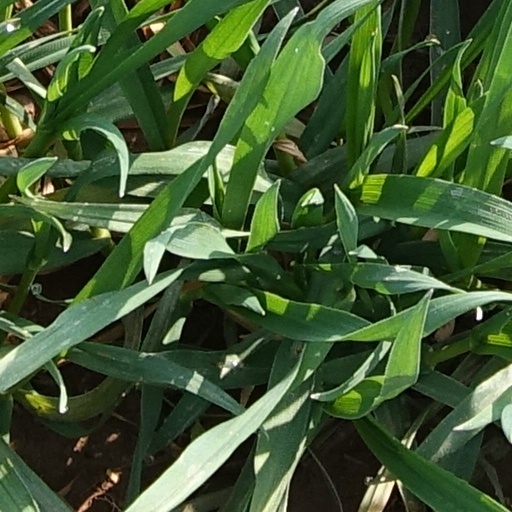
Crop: wheat